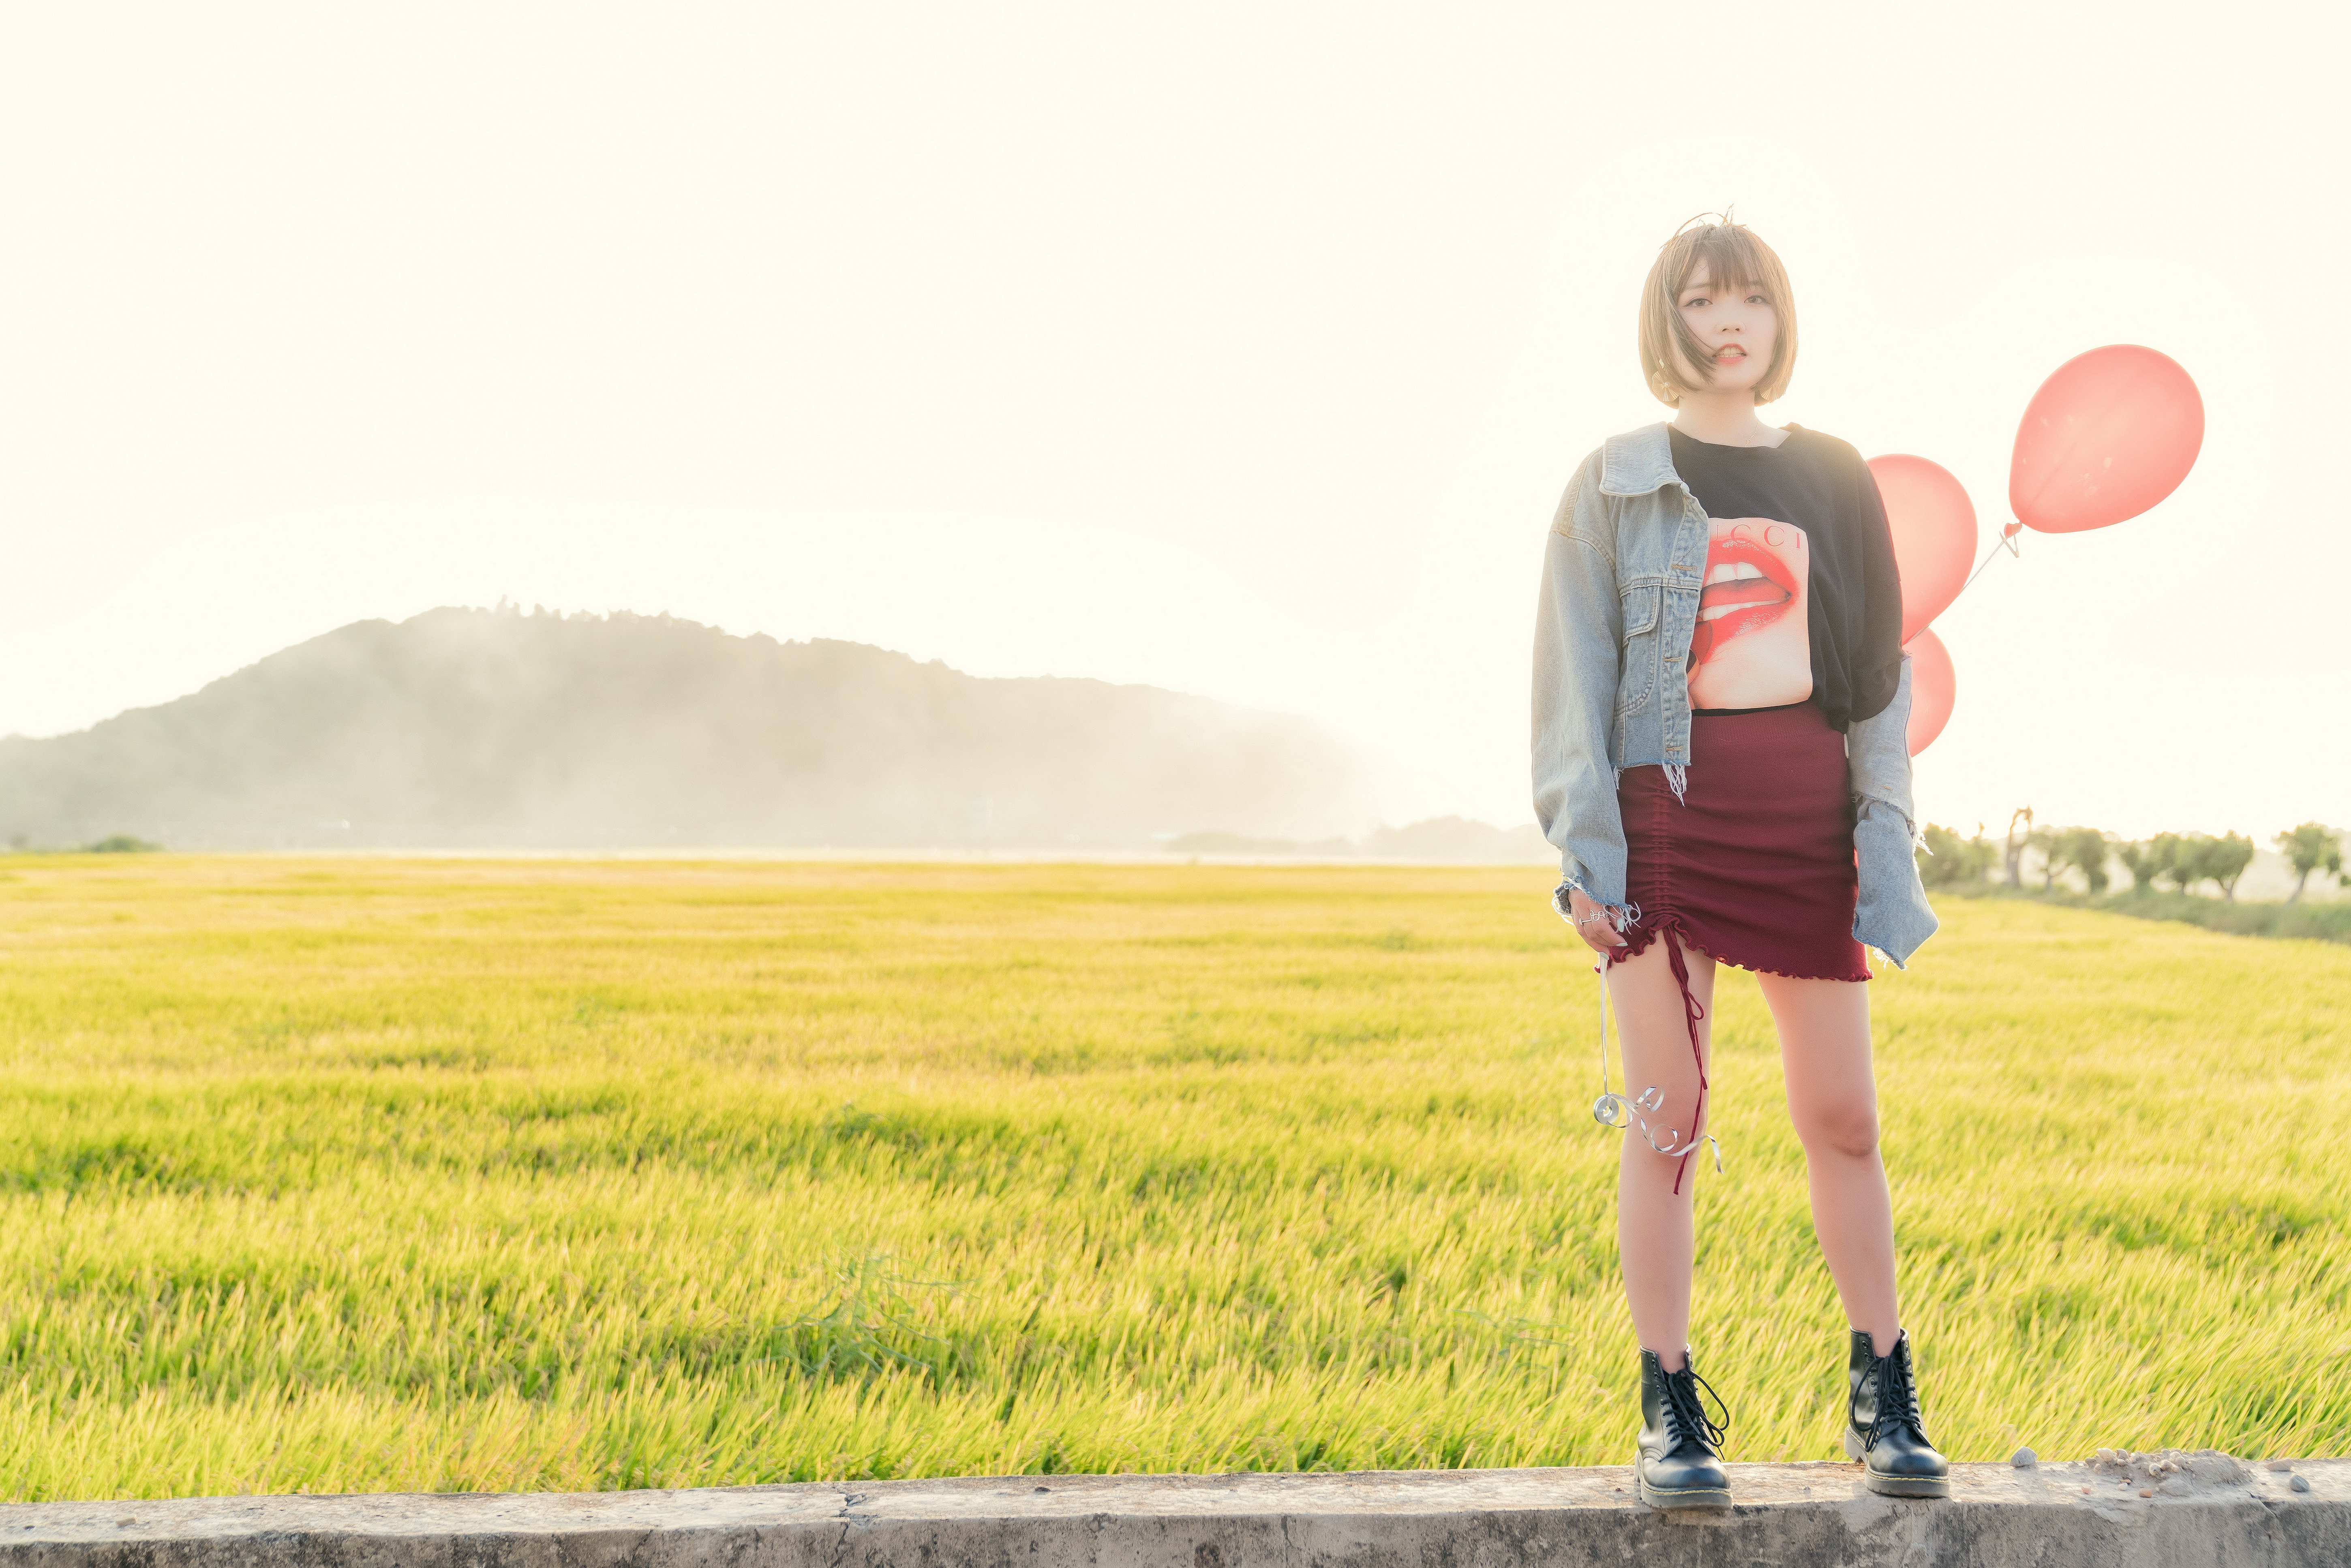
asian, women, wallpaper, balloon, plain, People in nature, field, grassland, atmospheric phenomenon, agriculture, paddy field, bag, prairie, haze, farm, love, plantation, meadow, fog, mist, steppe, crop